Dynamo

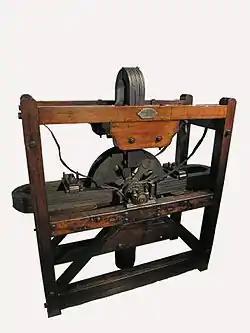
The Woolrich Electrical Generator in Thinktank, Birmingham

In 1827, independently of Faraday, Hungarian inventor Ányos Jedlik started experimenting with electromagnetic rotating devices which he called electromagnetic self-rotors. In the prototype of the single-pole electric starter, both the stationary and the revolving parts were electromagnetic.